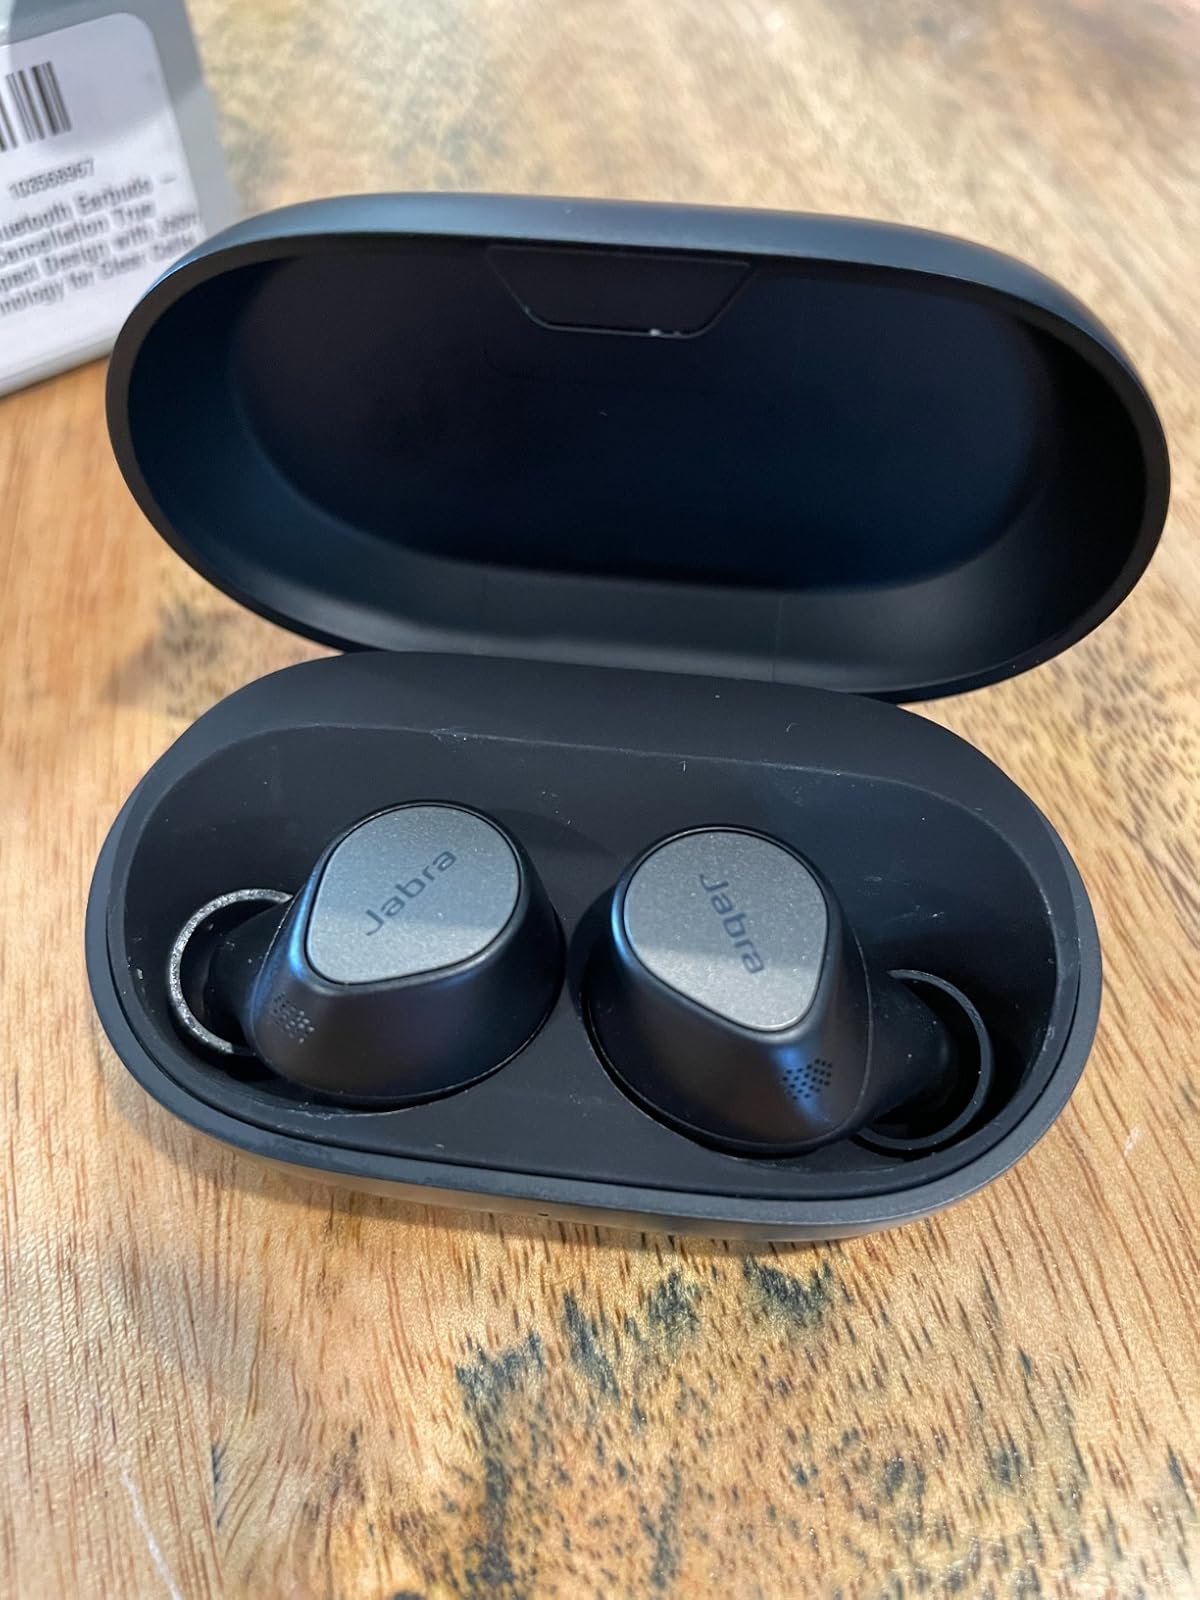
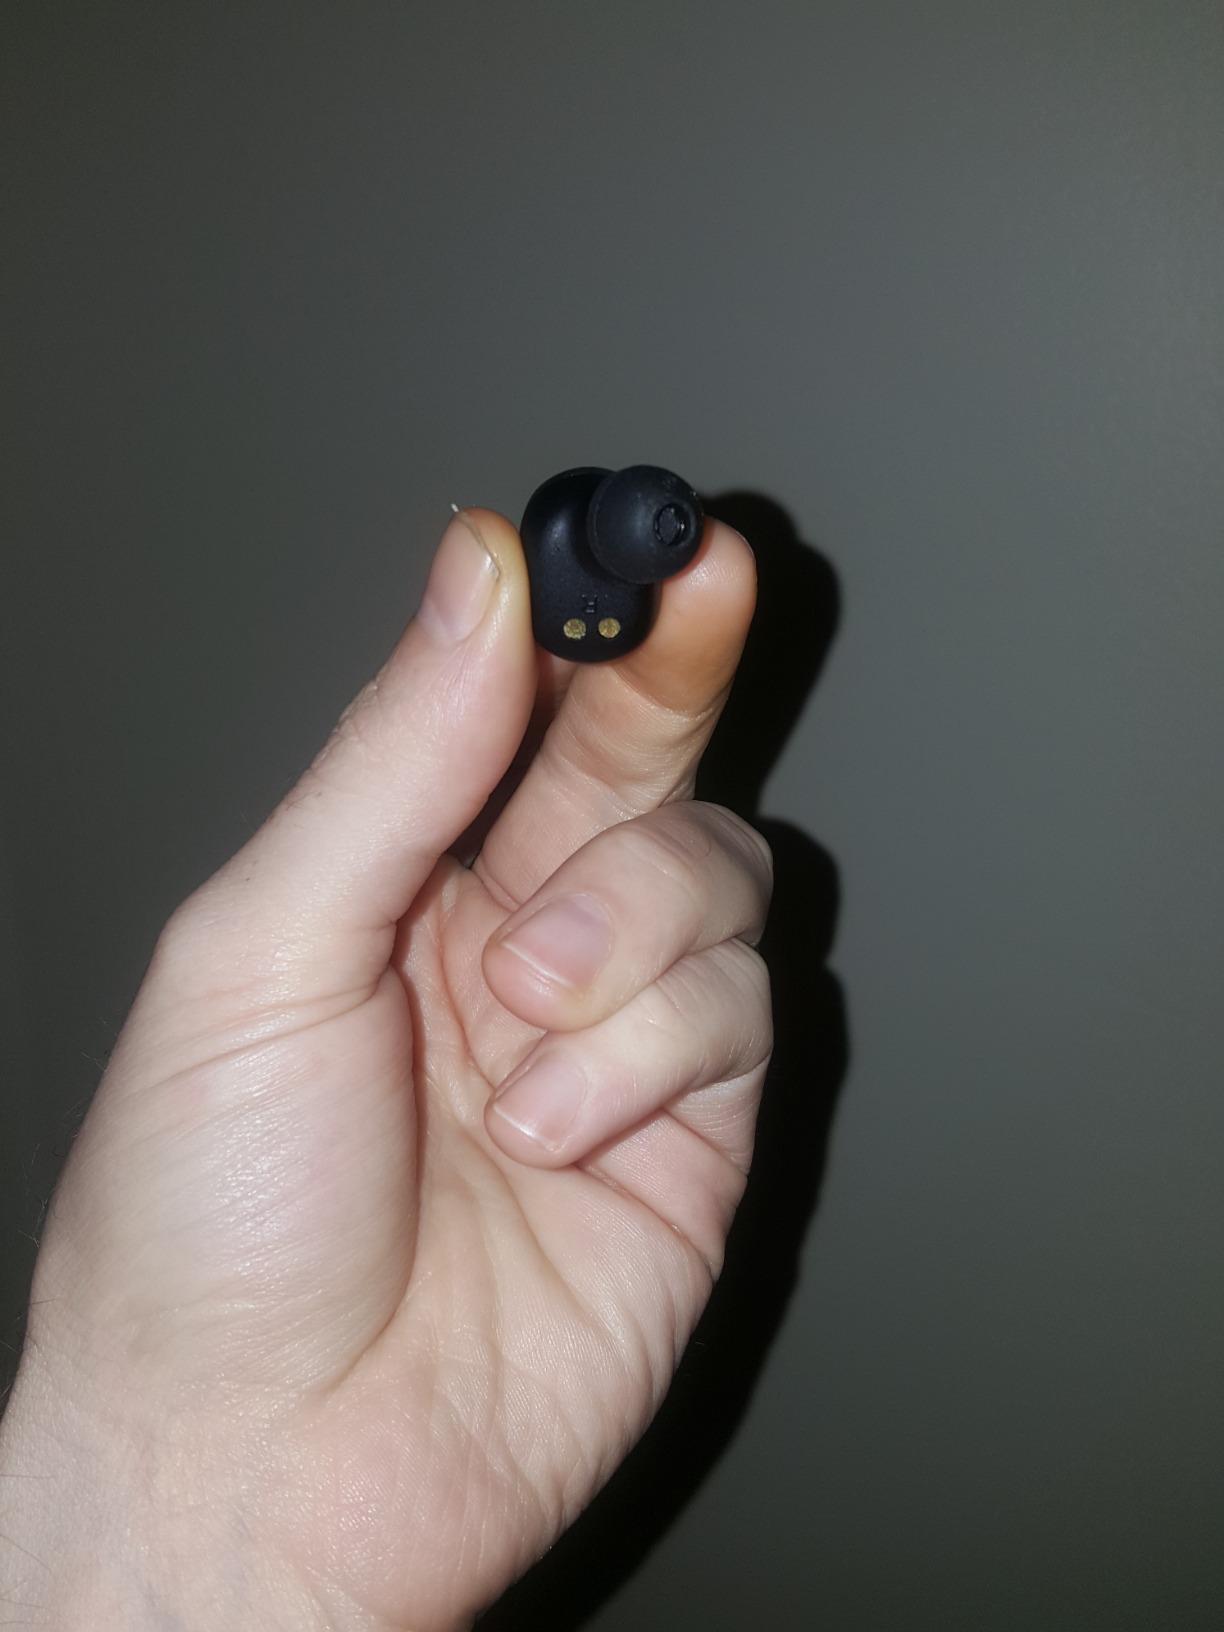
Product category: earbuds
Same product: no